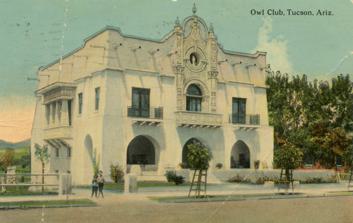
Building: Owls club (Tucson, Arizona)
Country: United States of America
Year built: 1902
Historic building in Tucson, Arizona Owls club 1912 postcard depicting the Owls Club. General information Type Fraternal lodge Address 378 North Main Avenue Town or city Tucson, Arizona Country United States Coordinates 32°13′34″N 110°58′36″W / 32.22611°N 110.97667°W / 32.22611; -110.97667 Current tenants Center for Biological Diversity Groundbreaking April 1902 Completed by July 1902 Design and construction Architect(s) Henry C. Trost Architecture firm Trost & Rust The Owls club is an historic building in the El Presidio neighborhood of Tucson, Arizona , originally built in 1902 as the second building for the Owls, a bachelor's club in that city. As of 2020 [update] , it was occupied by the Center for Biological Diversity , which acquired the property in 2014, after it had passed through numerous other owners. Original building The original building of the Owls had been built in 1894 by "a group of prosperous bachelors who built and lived in an impressive house", and was occupied by those men until it was sold in 1900. The group called themselves the Owls "because the parties would last late into the night". The original building passed through various hands, ending up with the American Legion before being torn down in 1967 to accommodate a widening of the main roads it abutted. Construction of the second building It was reported in January 1902 that the Owls would build a new clubhouse. The building was designed by architect Henry C. Trost, of the firm of Trost & Rust, and was constructed at 378 North Main Avenue. Architectural details were reported as construction was being planned: The new Clubhouse will be the same style of architecture is the old one but will be two storeys and height with basement and the floor plans will be quite different from the old arrangement. On the first floor there will be a large reception hall, a very large parlor room and living room and a large dining room. To the right of the reception hall it will be a library. The second floor will be devoted to four bedrooms each with a private bath. The new structure will be built of brick, stone and plaster and will be even handsomer than the old Owls Club. There will be no open court as in the present building but there will be a large veranda in front. As soon as the sketches are finished, Messrs. Freeman, Tenney and Goldsmith, who compose the owls Club will inspect them and make any suggestions that they see fit. It was suggested that the new building would be "a model for convenience and comfort and... one of the finest private clubhouses in the West". Ground was broken for the building in April 1902, and the first major event reported to be held at the club was a luncheon for the newly appointed territorial governor Alexander Oswald Brodie , on July 22, 1902. The club soon developed a reputation for elegance that rivaled that of some of the nation's most exclusive clubs. Occupation and changes of ownership At the time of its opening, three men occupied the house and co-owned it as shareholders, Leo Goldschmidt, Herbert Tenney, and M.P. Freeman. The organization dissolved in 1912 as bachelor members Tenney and Freeman moved on to have families or pursue other interests. Goldschmidt bought out their shares in 1912, and lived there himself for a time, eventually passing the house along to nieces and nephews. It was still in his possession when he died in 1944. The Owls club building was later sold several times, and after falling into disrepair, the building was restored in 1986. and was sold to Raul Pina and Michael Carlier in May 2005. It was put up for sale in 2009 at an asking price of $2,000,000, placed into foreclosure in January 2011, and ultimately purchased by the Center for Biological Diversity in April 2014. References